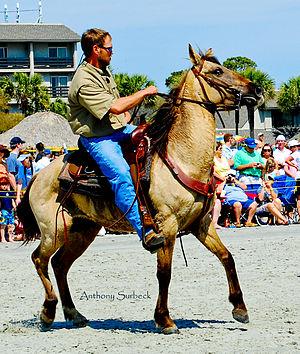
Le Carolina Marsh Tacky, Marsh Tacky ou simplement Tacky, est une race chevaline rare, native de Caroline du Sud aux États-Unis. Il descend du cheval colonial espagnol, et se révèle proche du Florida Cracker et du cheval des Outer Banks de Caroline du Nord. Son origine remonte au moins à 400 ans.